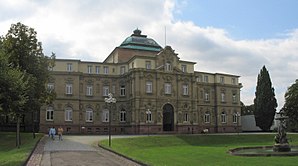
Højesteret (Tyskland)
Bygningen i Karlsruhe
Den tyske højesteret eller Bundesgerichtshof er den sidste instans i det tyske retssystem i civile og straffesager, og dens funktion kan derfor i mange henseender sammenlignes med den danske højesteret.